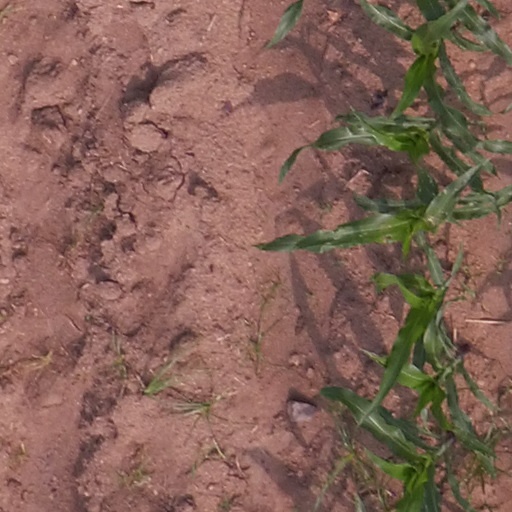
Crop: maize; corn